Emily Carey

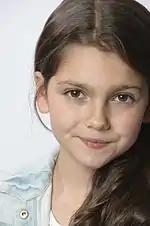
Carey in 2014

Carey began their career in 2013 in the West End production of "Shrek the Musical" at the Theatre Royal, Drury Lane and as Marta von Trapp in "The Sound of Music" at Regent's Park Open Air Theatre.